Nenjiang Road station

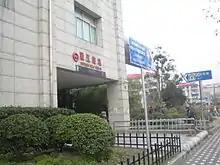
Exit 3

Passengers can transfer to buses 28, 61, 139, 522, 851, 854, and Bridge Line No. 3 (大桥三线) from this station.